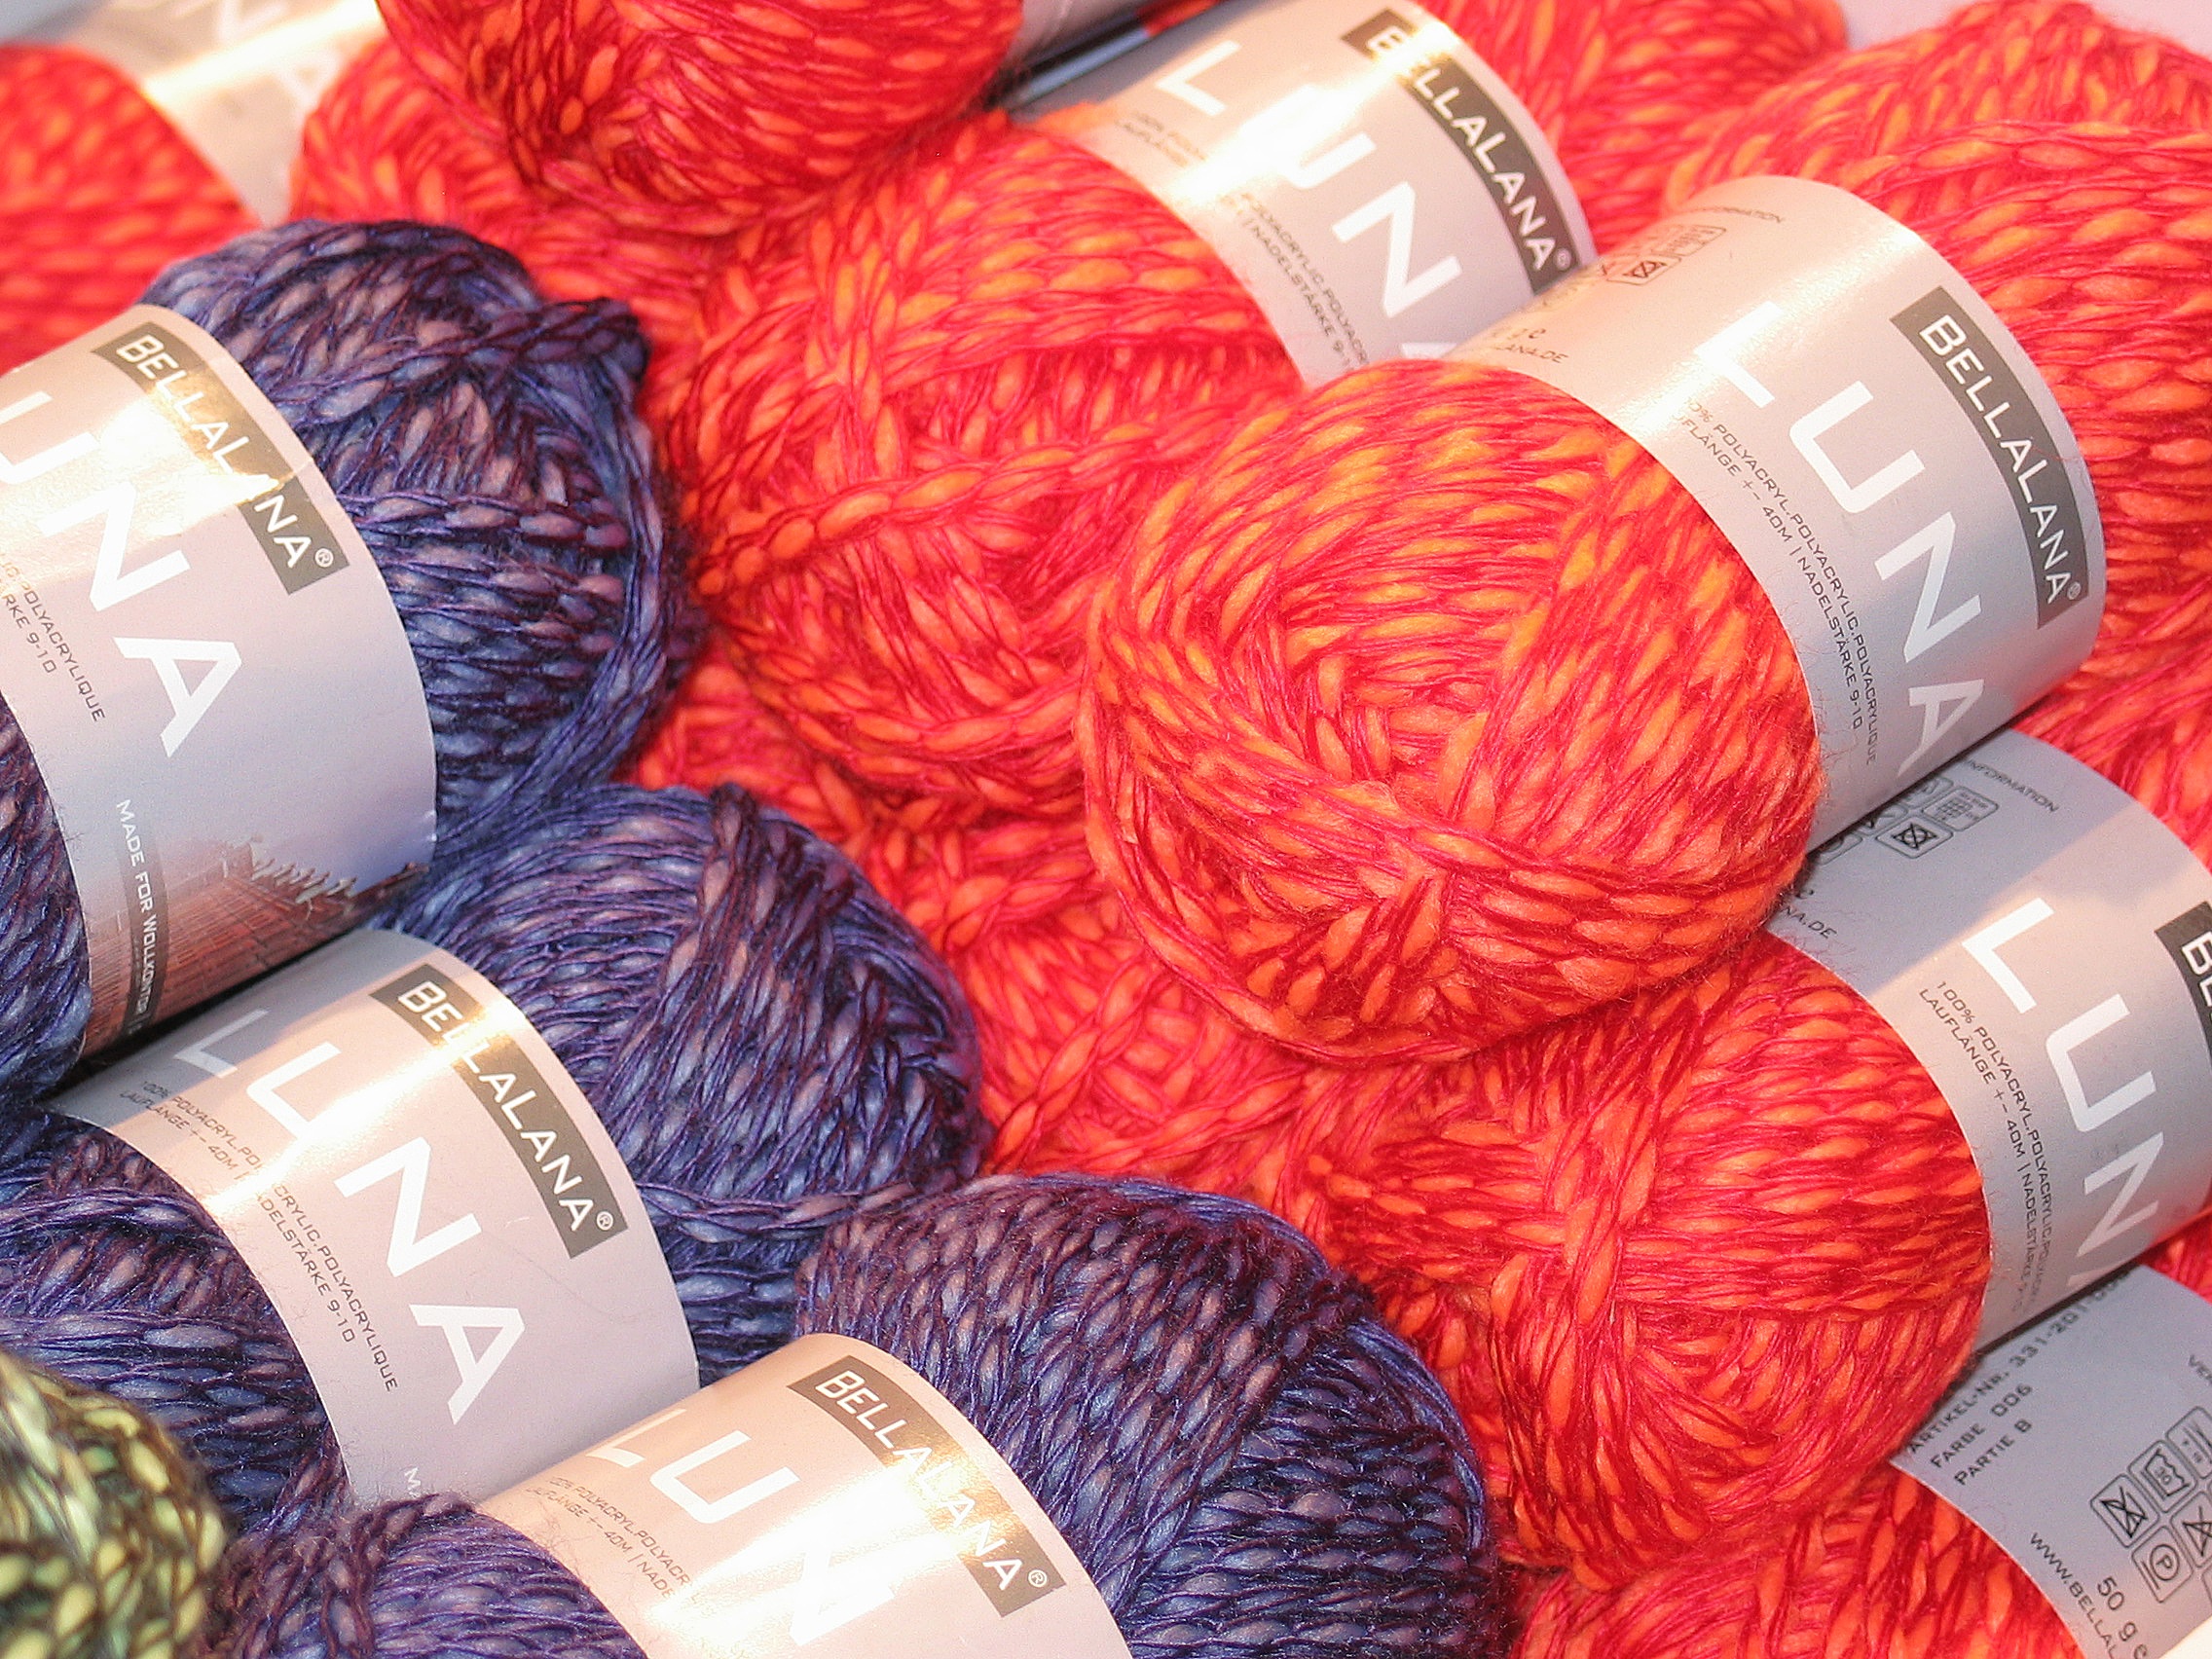
purple, pattern, fluffy, color, colorful, knit, wool, material, fabric, thread, crochet, knitting, textile, art, design, ornate, soft, knitted, cotton, tissue, embroidery, hand labor, woollen, combination, cat's cradle, knitting needles, various colors, combined